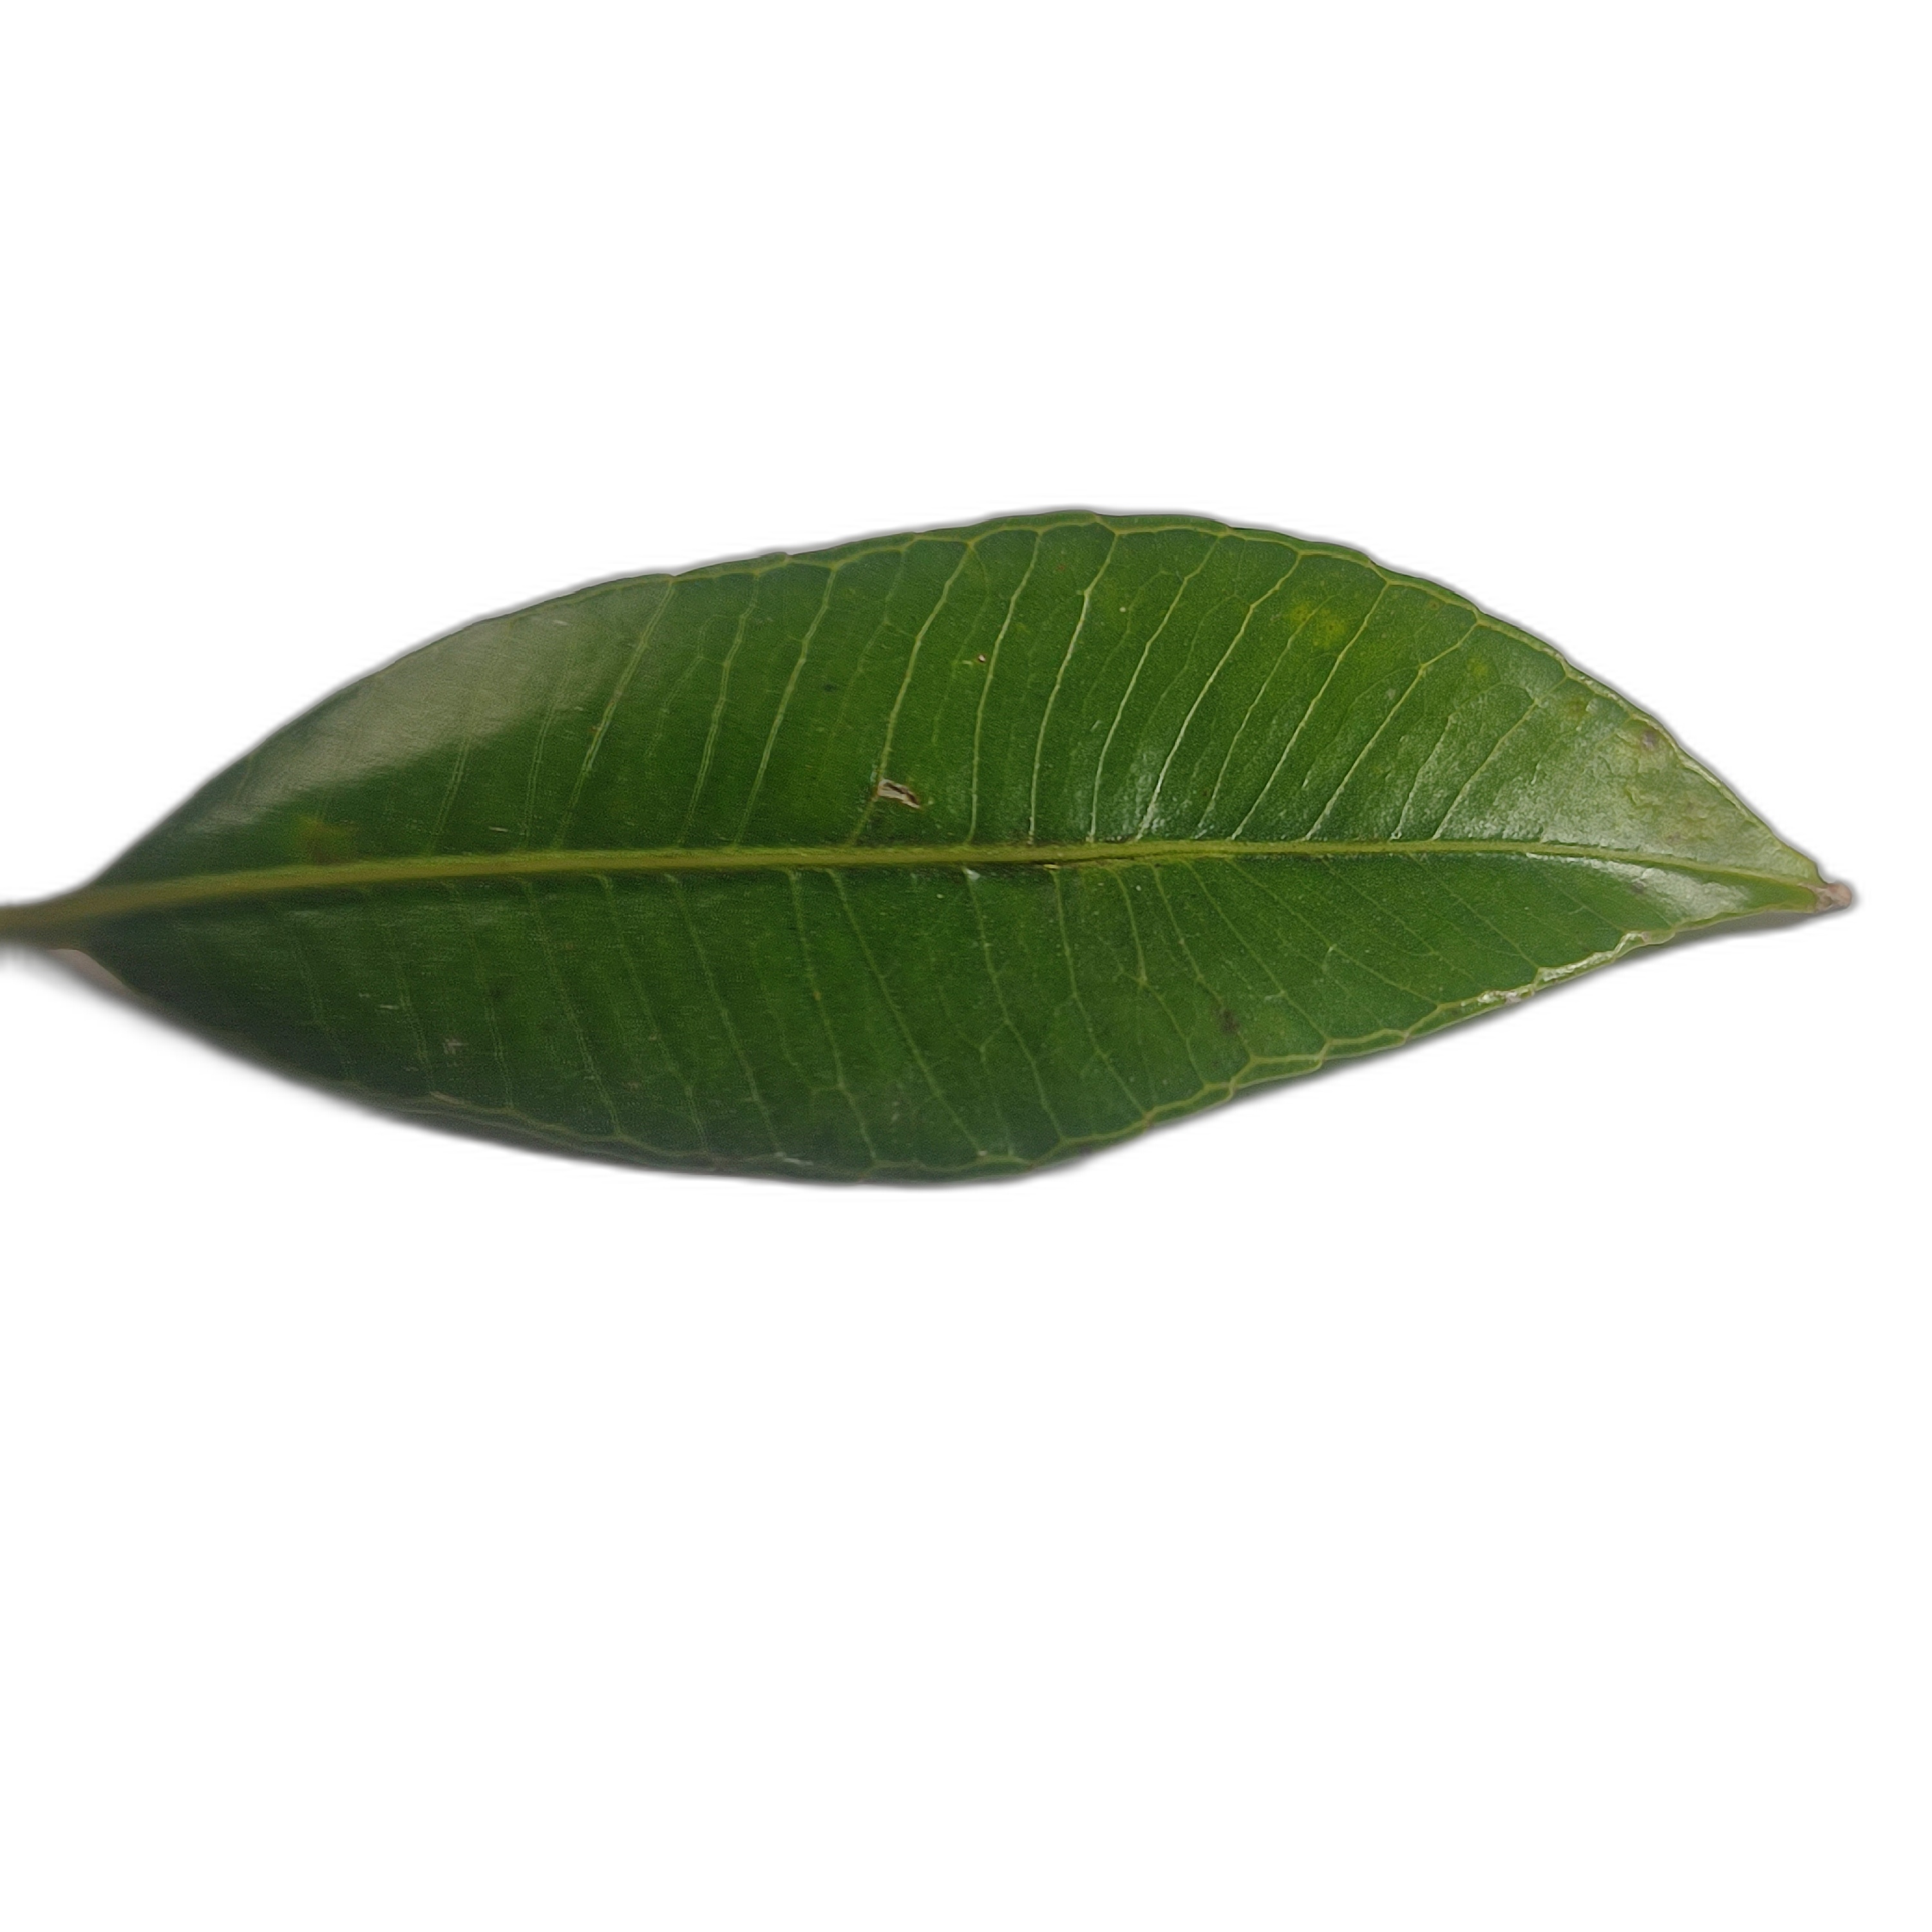
Label: healthy